Clemens Wenceslaus of Saxony

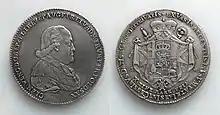
"Kontributionstaler" (1794)

Clemens Wenceslaus was the ninth child of the Prince-Elector Augustus III of Saxony, who was also the King of Poland. In 1760 he went to Vienna and entered the Austrian army as a field marshal. He was present at the Battle of Torgau (3 November 1760), but he decided that warfare was not for him and instead entered the church. On 18 and 27 April 1763 he was elected the Bishops of Freising and Regensburg, respectively, but he abandoned these dioceses for the Archbishopric-Electorate of Trier and the Prince-Bishop of Augsburg in February and August 1768, respectively, where he already functioned as coadjutor since 1764.